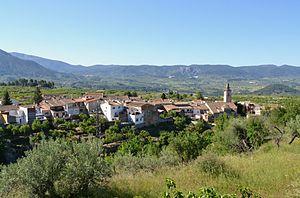
Millena est une commune d'Espagne de la province d'Alicante dans la Communauté valencienne. Elle est située dans la comarque du Comtat et dans la zone à prédominance linguistique valencienne.